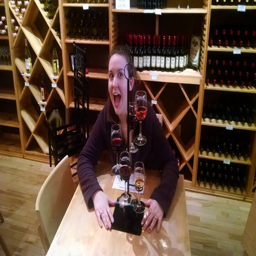
go to a spring date ideas